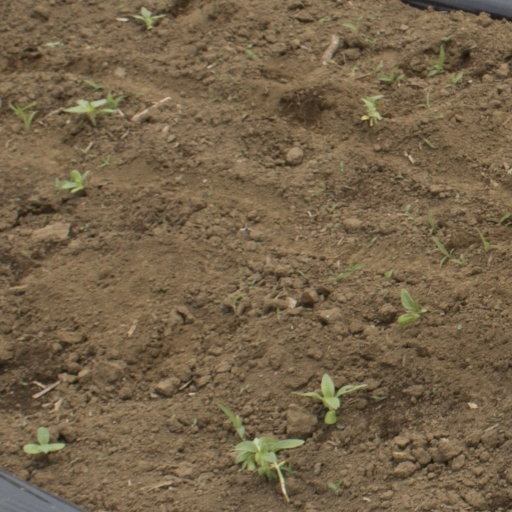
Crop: Jerusalem artichoke